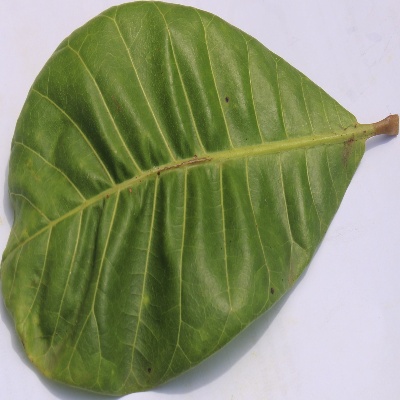
Crop: Cashew
Condition: anthracnose